Tea stove

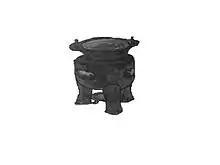
Brazier style of tea stove

A tea stove is a specialized type of Chinese brazier or stove designed to boil water.